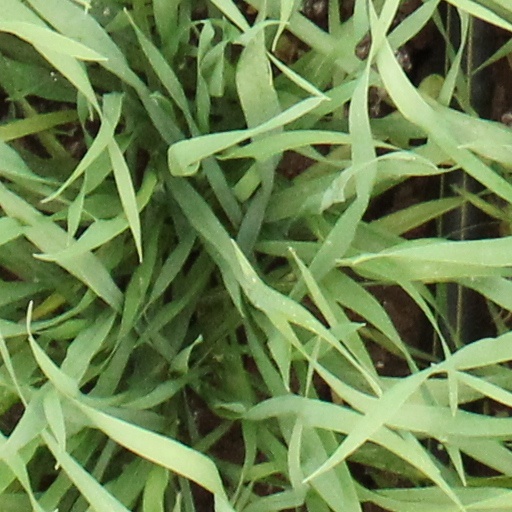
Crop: wheat